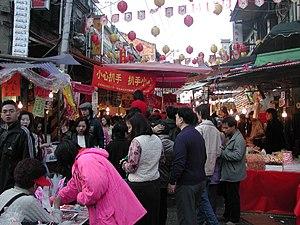
Le district de Datong est l'un des douze districts de Taipei. Il est situé entre la ligne rouge du métro de Taïpei et la rive est de la rivière Tamsui d’une part, et entre Civic Boulevard et l’autoroute Sun Yat-sen d’autre part. C'est dans la partie sud qu'était situé le site de Twatutia, une des premières colonies de la région de Taïpei et qui en a été pendant longtemps le centre commercial.